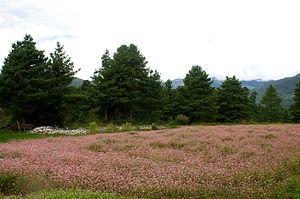
Le Sarrasin, Fagopyrum esculentum Moench est une espèce de plantes à fleurs, annuelles, de la famille des Polygonacées cultivée pour ses graines consommées en alimentation humaine et animale.